Mario Mandžukić

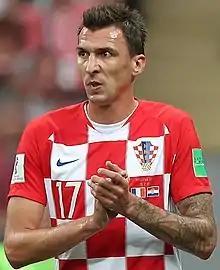
Mandžukić playing for Croatia in the 2018 FIFA World Cup final

Mario Mandžukić (born 21 May 1986) is a Croatian football coach and a former player who was most recently an assistant coach for the Croatia national team. As a player, he played as a forward and became known for his aggressiveness, defensive contribution, and aerial prowess.